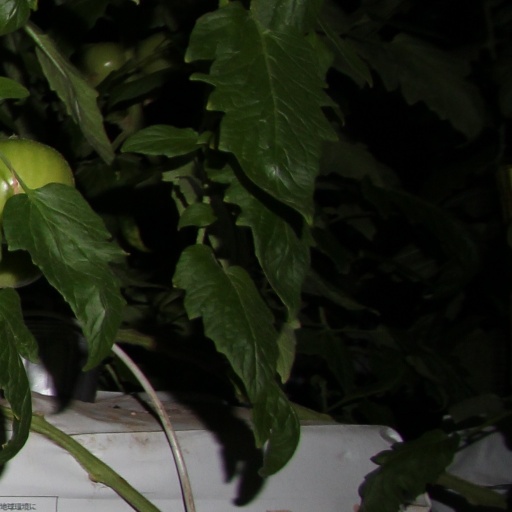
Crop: tomato